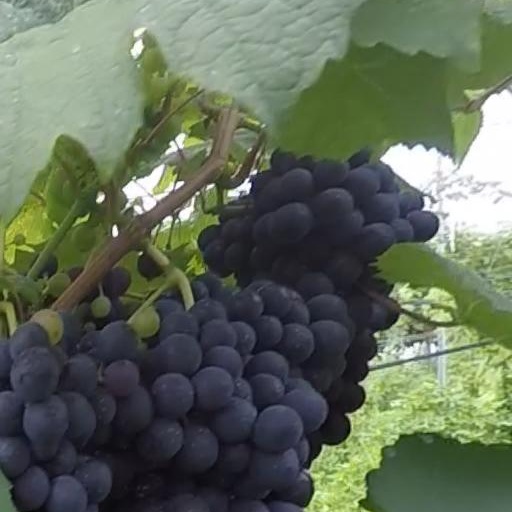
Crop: grape